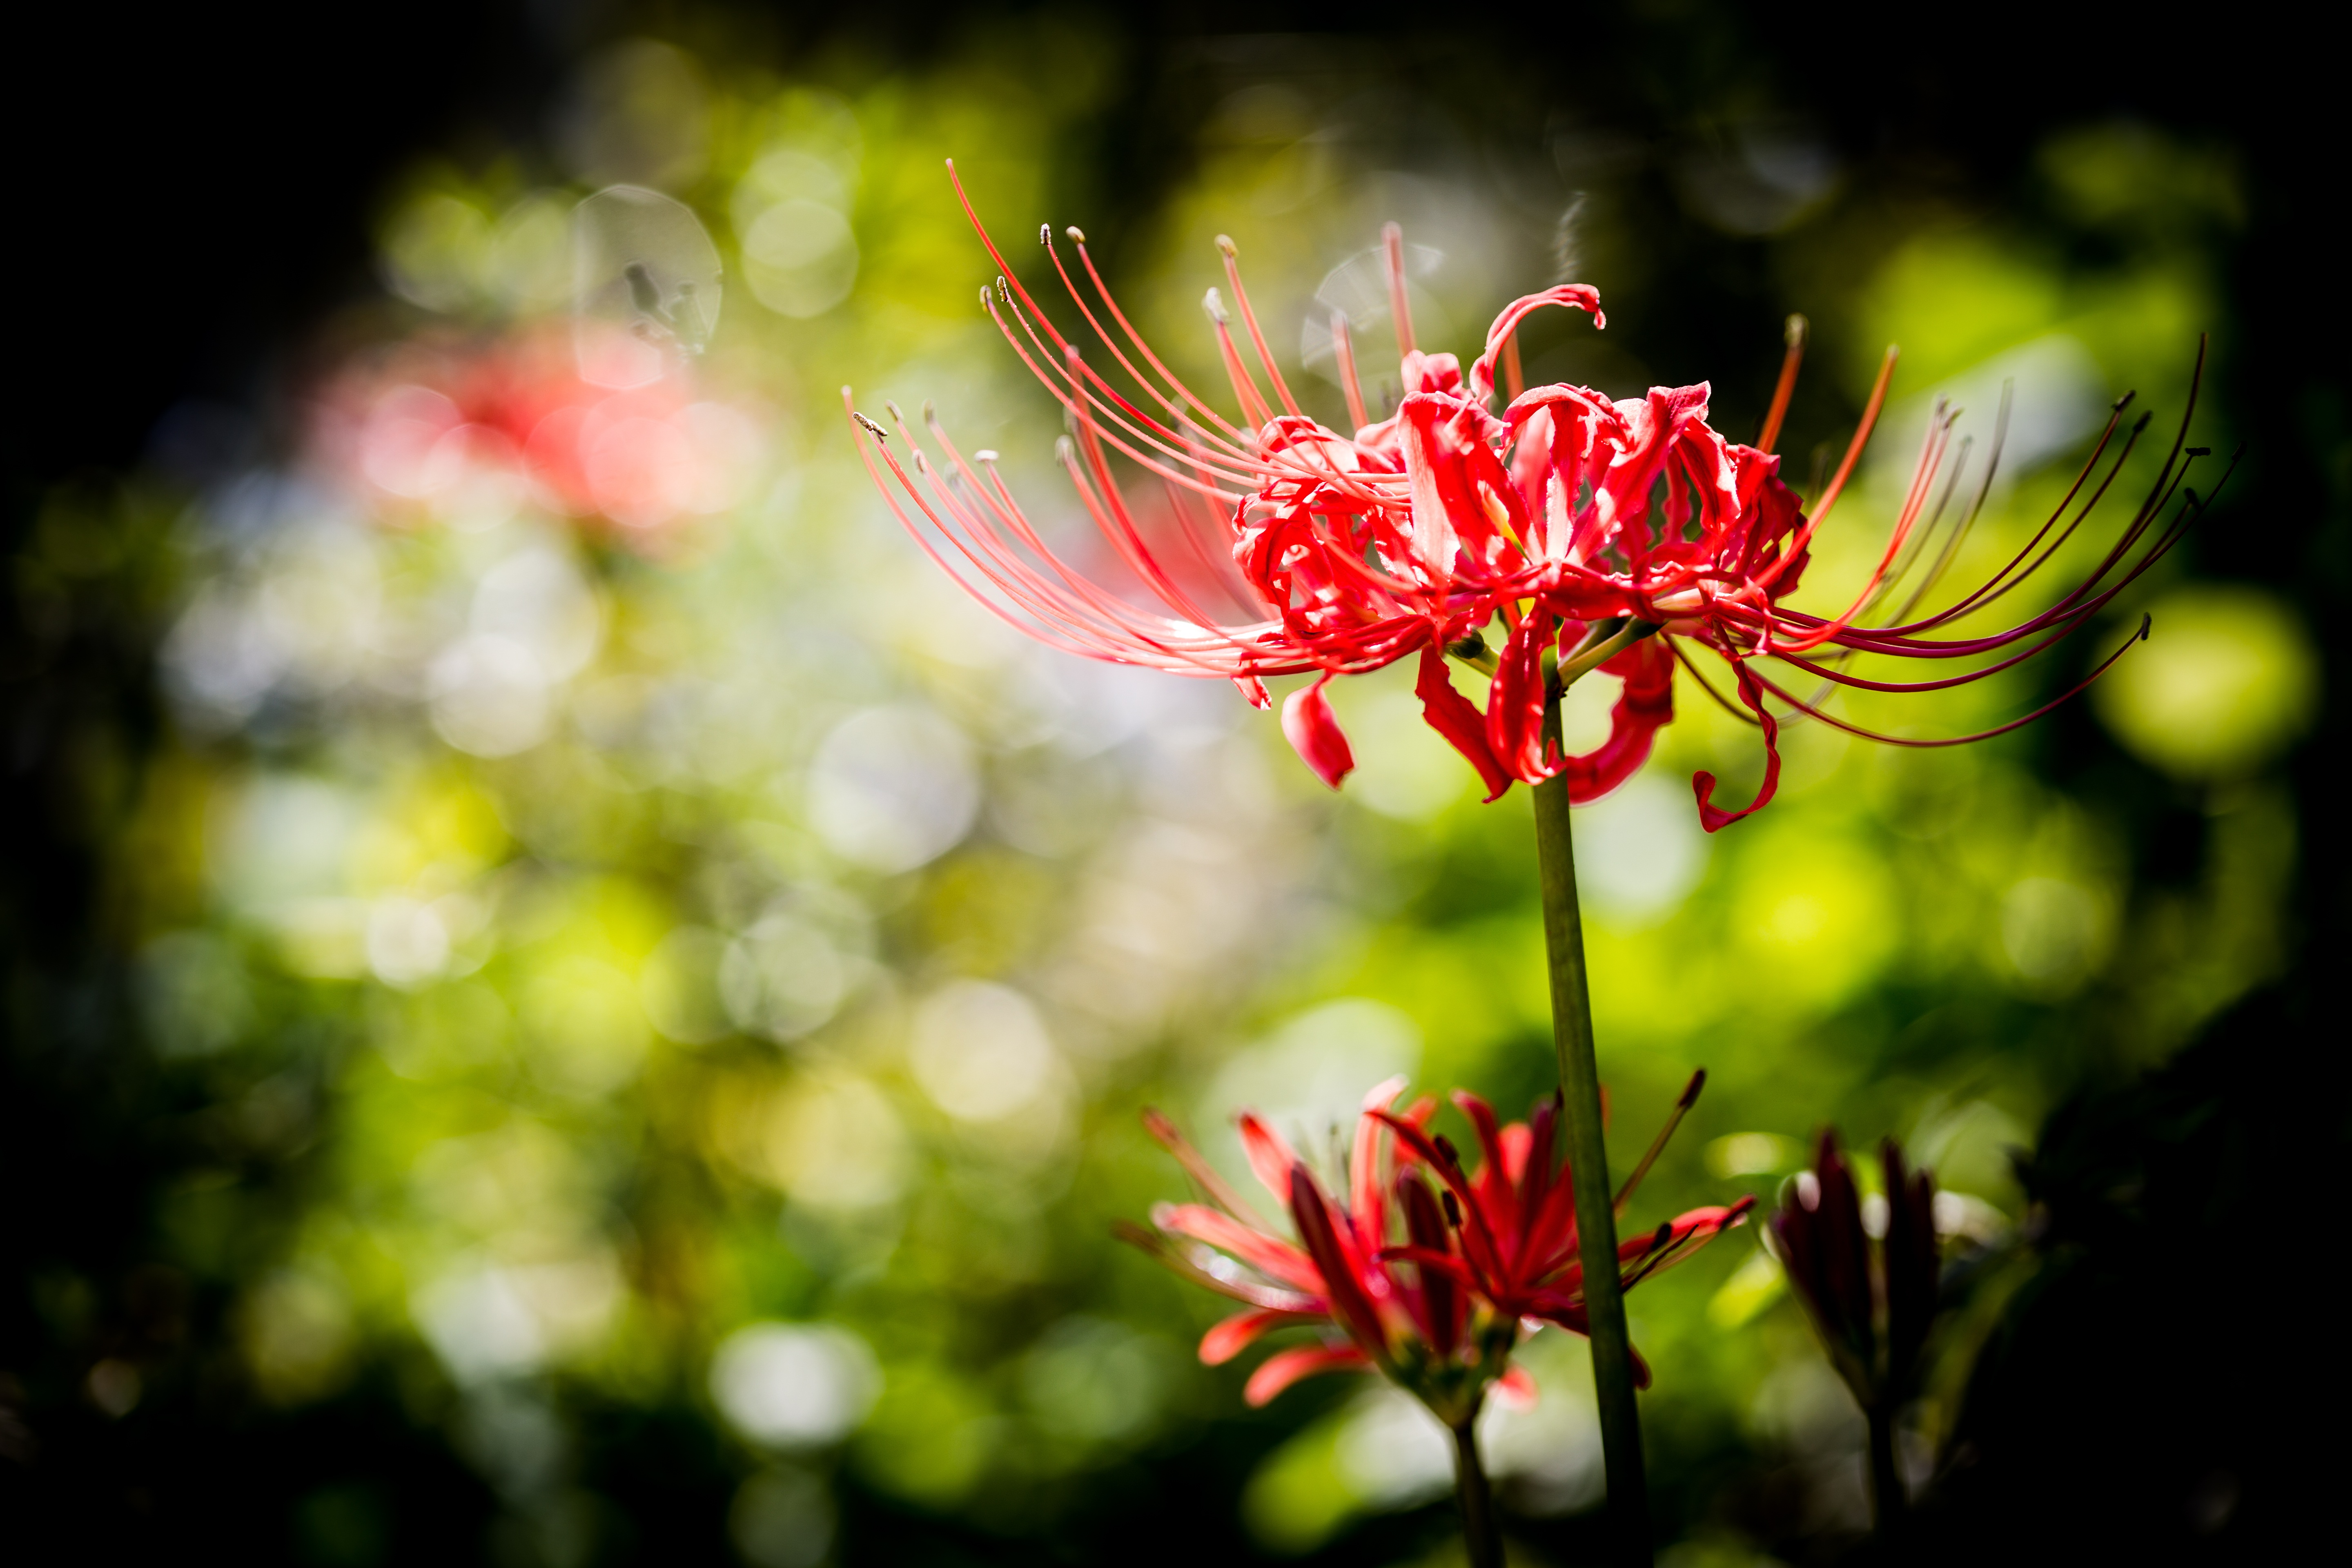
nature, branch, blossom, plant, photography, sunlight, leaf, flower, petal, green, red, autumn, factory, botany, flora, wildflower, flowers, close up, september, shrub, macro photography, flowering plant, computer wallpaper, land plant